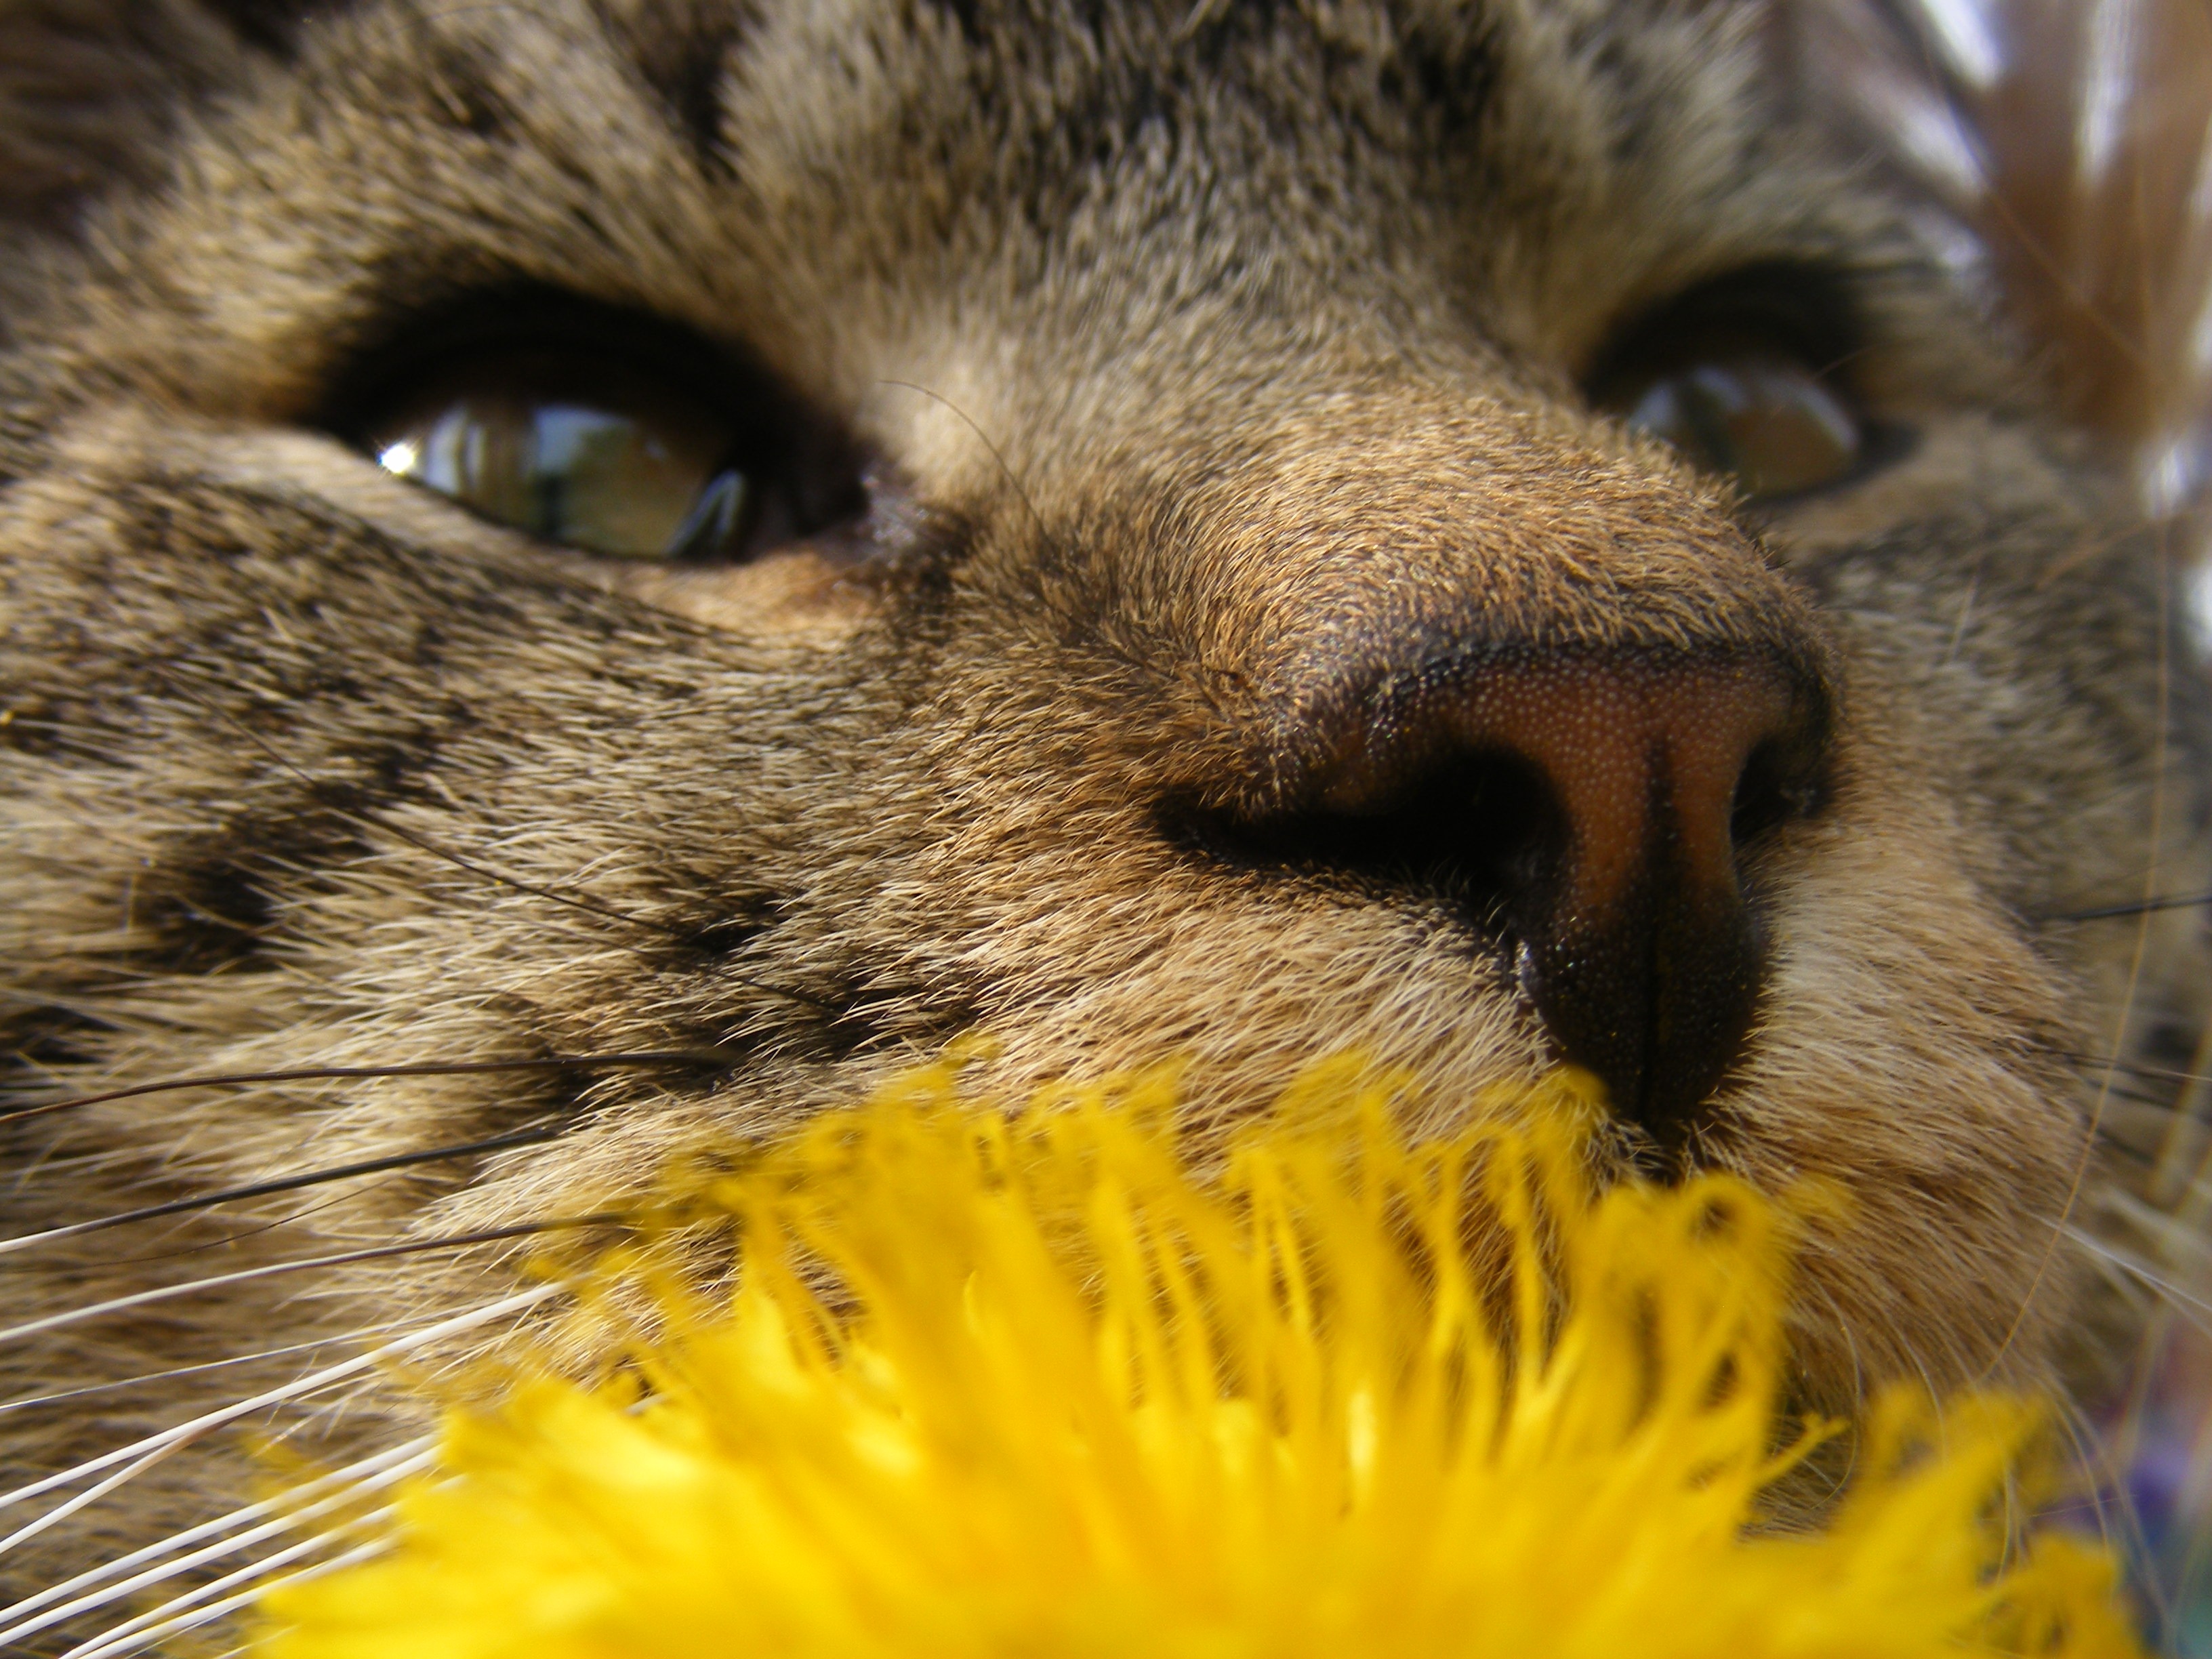
flower, animal, wildlife, kitten, cat, mammal, fauna, close up, nose, whiskers, snout, eye, vertebrate, macro photography, wild cat, small to medium sized cats, cat like mammal